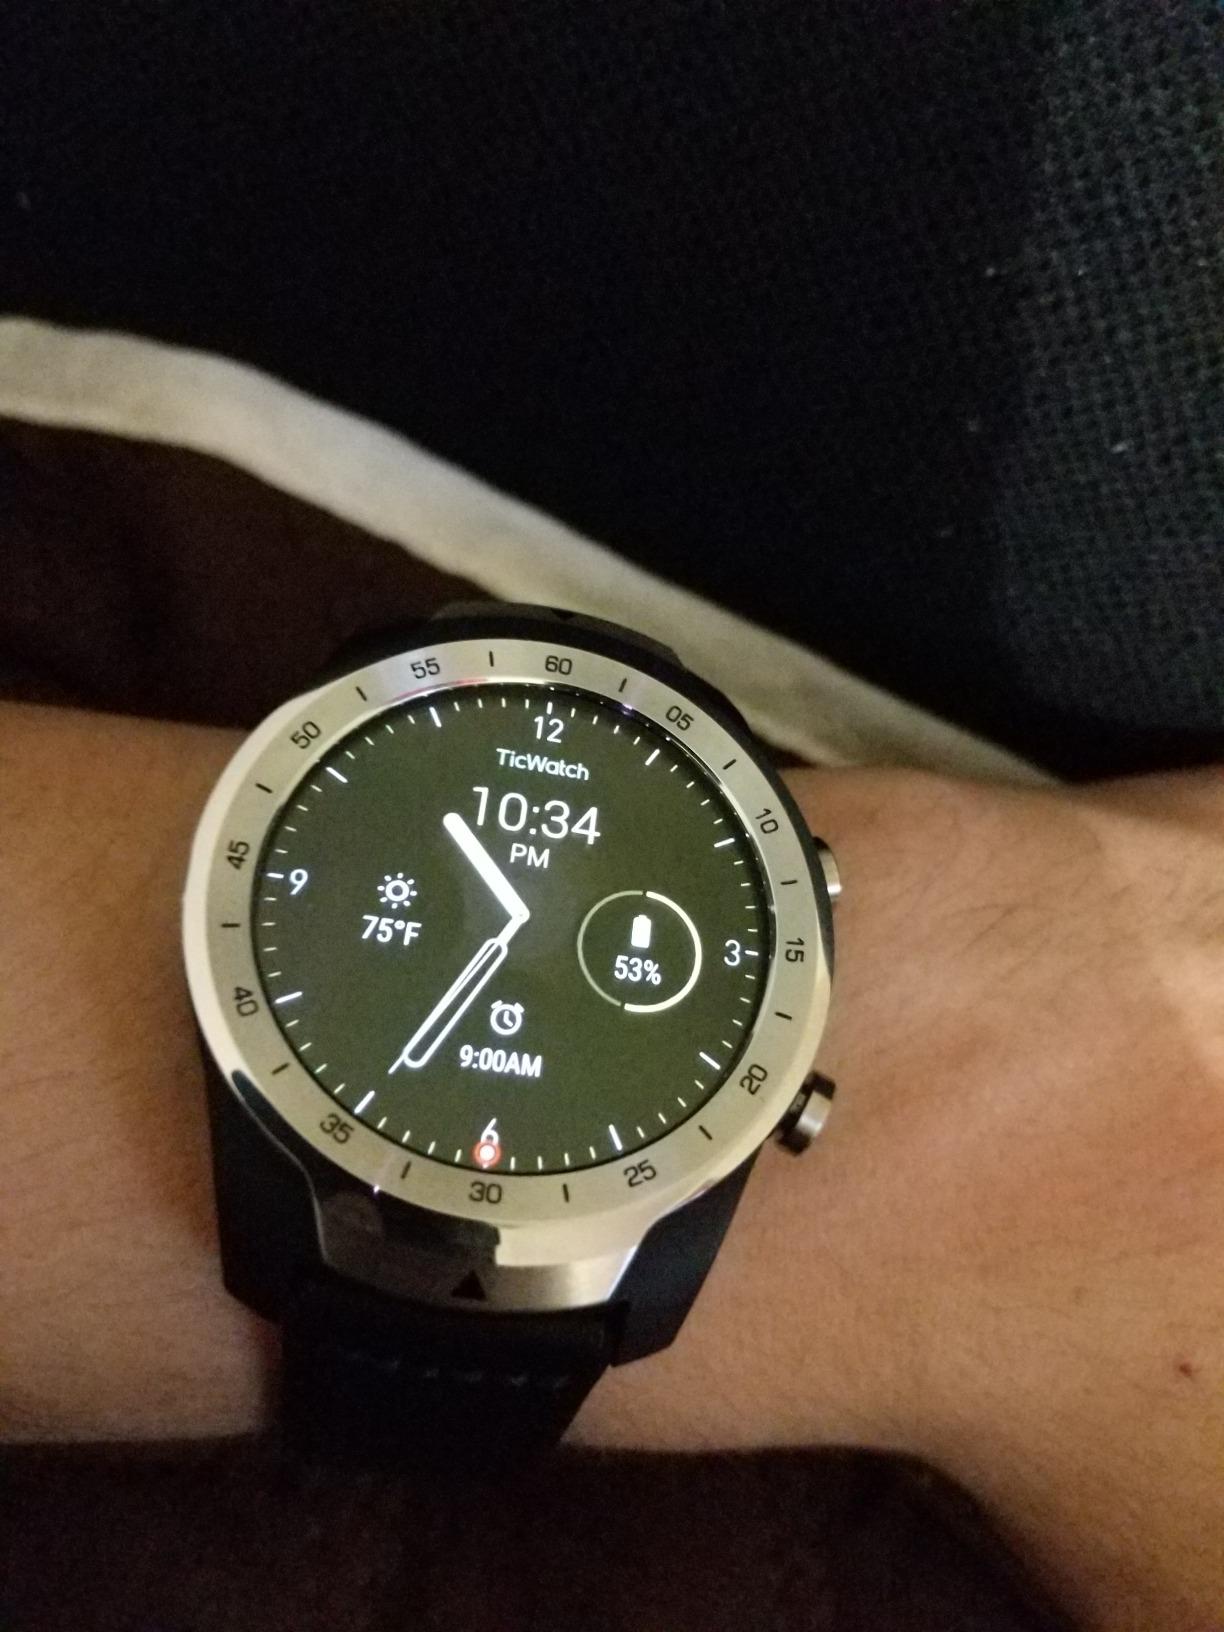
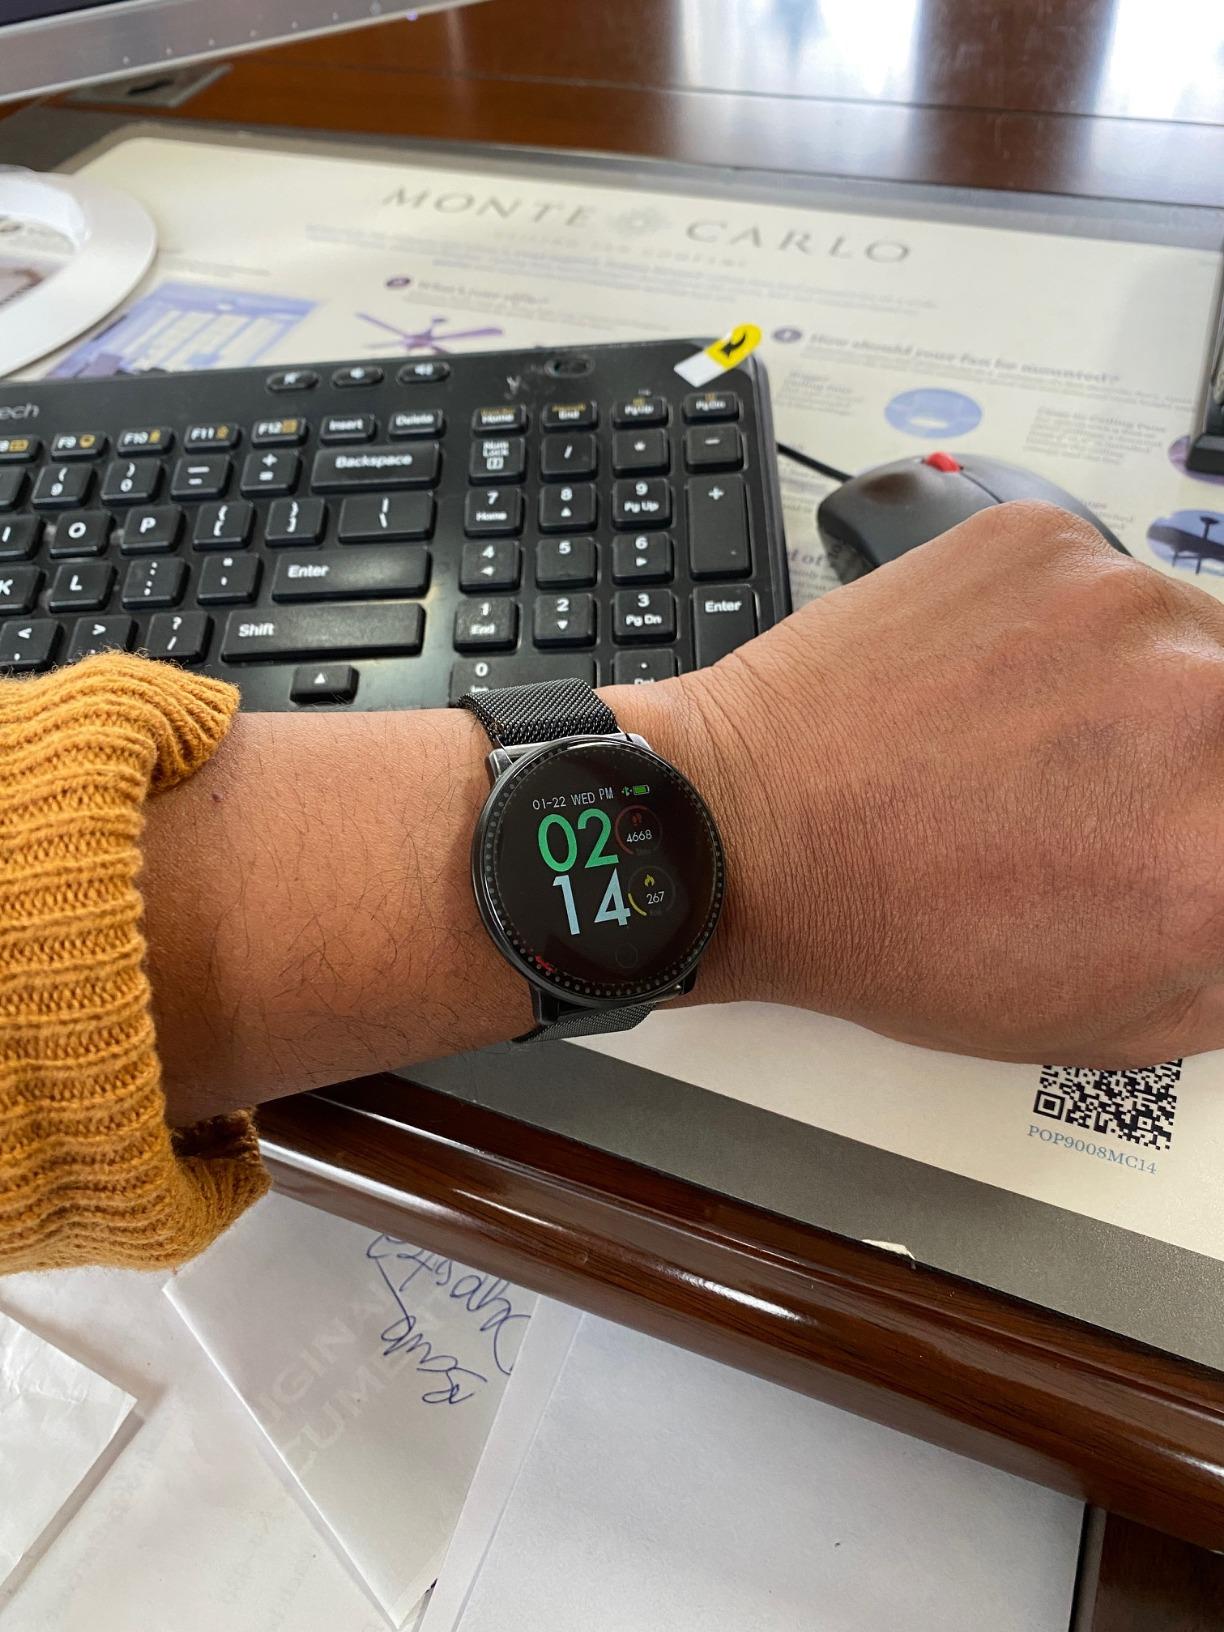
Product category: smartwatch
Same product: no